John Henry Anderson

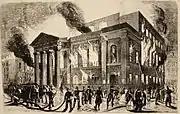
Fire of 1856 at Covent Garden Theatre

In 1854, Anderson held a farewell performance in Aberdeen. The success of this show was enough to inspire Anderson not to retire. Rather, he began to concentrate his efforts on exposing the tricks of mediums and spiritualist fraud. In his shows, he used his daughters to duplicate spiritualist effects. Anderson was one of the magicians of his day who exposed the frauds of the Davenport brothers. The show played at the Lyceum in London and then moved to the Covent Garden theatre in 1855. The following year, after a gala performance and "bal masqué" the theatre caught fire and was destroyed in the early hours of 5 March 1856, destroying all of Anderson's properties and bankrupting him for the second time in his professional career.